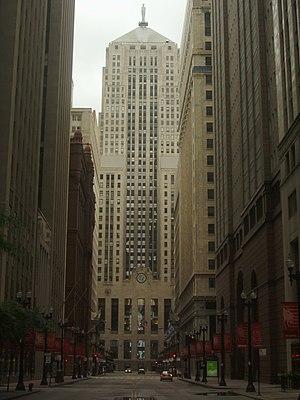
LaSalle Street Station est un terminal ferroviaire de la ville de Chicago. Située dans le quartier de Printer's Row en centre-ville, cette gare est desservie par la ligne Rock Island du Metra. LaSalle Street Station fut un important terminal ferroviaire interurbain de la New York Central Railroad jusqu’en 1968 et de la Chicago, Rock Island and Pacific Railroad jusqu'en 1978.